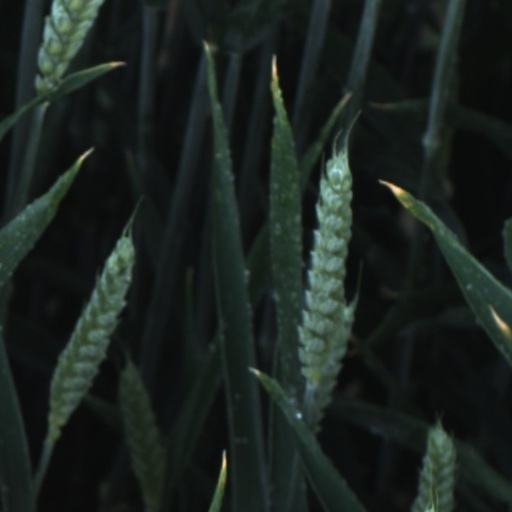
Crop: wheat